William Kemmler

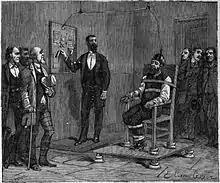
The execution of William Kemmler, August 6, 1890

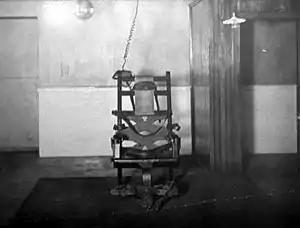
The electric chair in which Kemmler was executed on August 6, 1890

On the morning of his execution, August 6, 1890, Kemmler was awakened at 5:00 a.m. He dressed quickly and put on a suit, necktie, and white shirt. After breakfast and some prayer, the top of his head was shaved. At 6:38 a.m., Kemmler entered the execution room and warden Charles Durston presented Kemmler to the 17 witnesses in attendance. Kemmler looked at the chair and said: "Gentlemen, I wish you all good luck. I believe I am going to a good place, and I am ready to go."